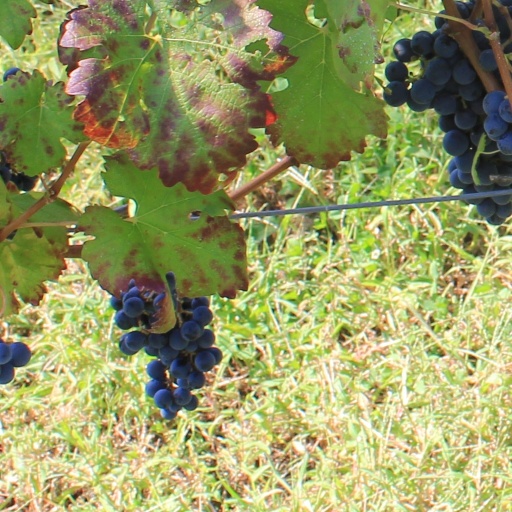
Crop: grape